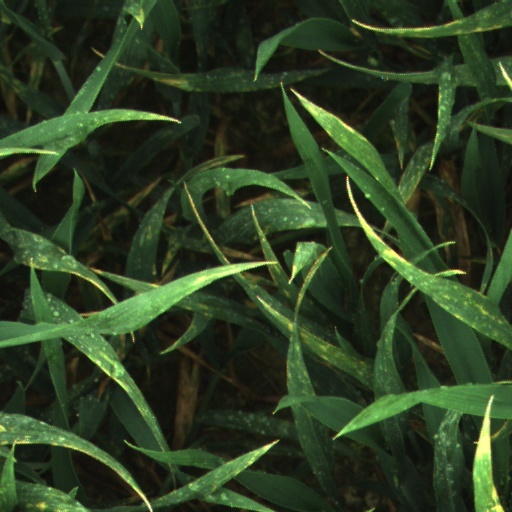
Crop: wheat